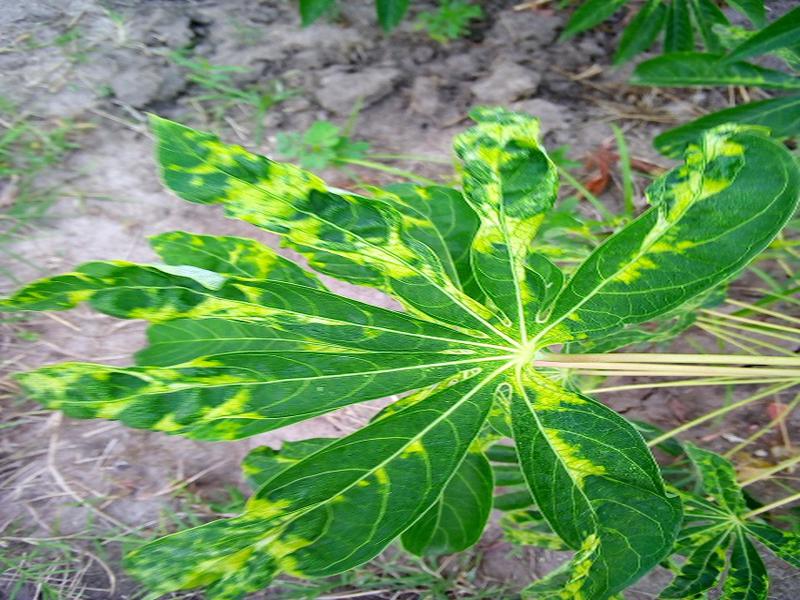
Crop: cassava
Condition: mosaic_disease